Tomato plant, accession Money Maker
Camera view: vertical (180 deg); turntable rotation: 210 degrees
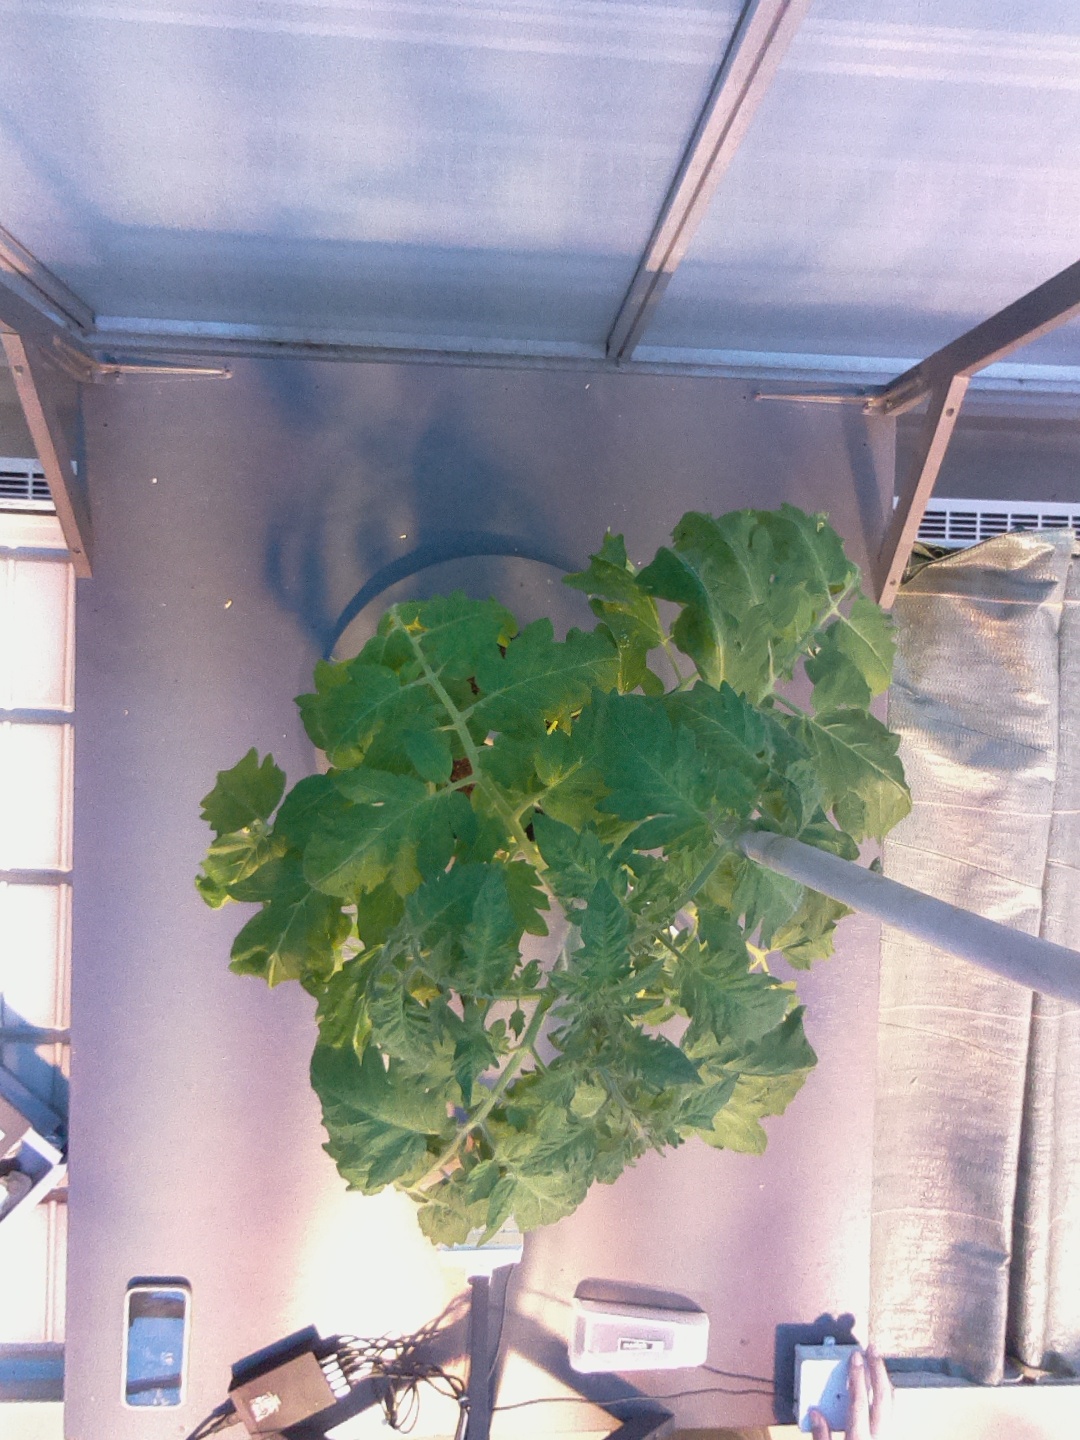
BBCH growth stage 61: 10%-20% of flowers open